Daniel Solà

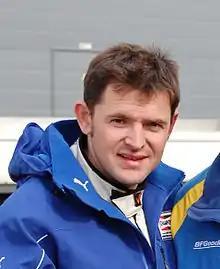
Sola in 2008

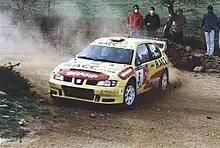
Solà at the 2001 Rallye de tierra de Cangas del Narcea in a SEAT Cordoba WRC Evo2.

Daniel Solà Villa (born 3 January 1976) is a Spanish rally driver. He won the Junior World Rally Championship in 2002 and the Spanish Rally Championship in 2006.